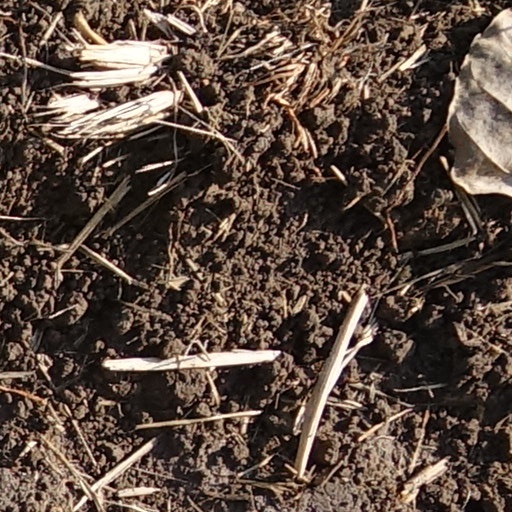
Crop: wheat